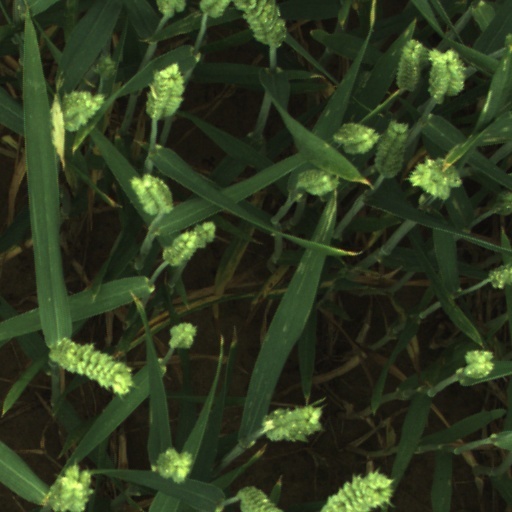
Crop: wheat